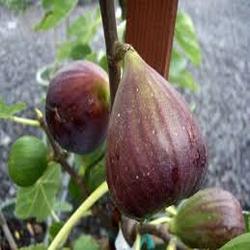
Label: Fig